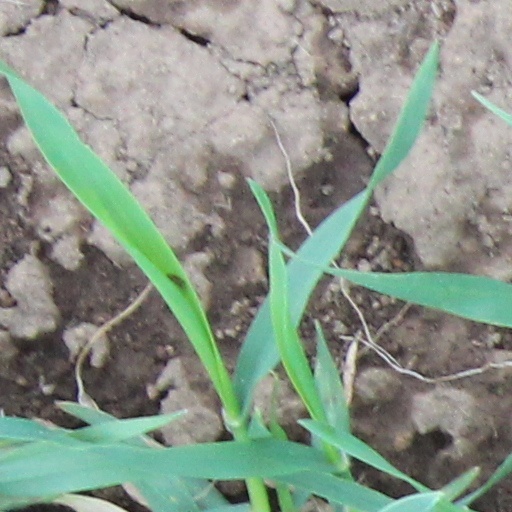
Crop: wheat